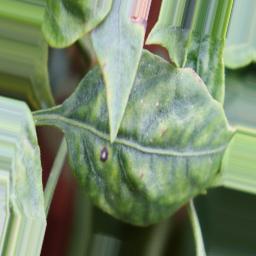
Label: cercospora